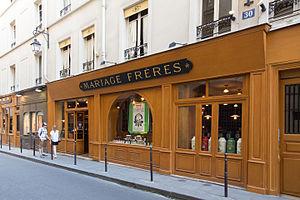
La rue du Bourg-Tibourg est une voie, ancienne, du 4ᵉ arrondissement de Paris, dans le quartier du Marais.
Mariage Frères est une maison de thé de luxe fondée à Paris en 1854.